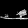
Label: Sandal